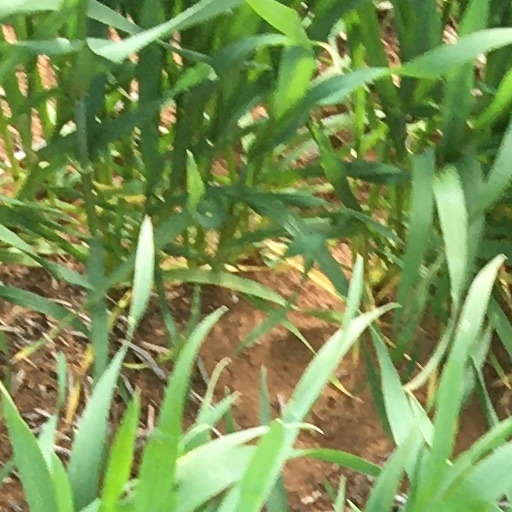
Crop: wheat